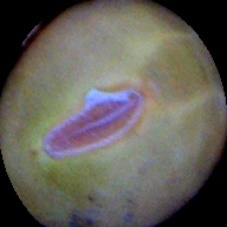
Label: Immature